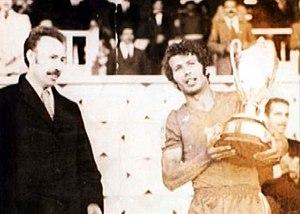
Abdellah Kechra est un footballeur international algérien né le 31 janvier 1945 à Oran. Il évoluait au poste de défenseur.
Le Mouloudia Club Oranais, plus couramment abrégé en Mouloudia d'Oran ou simplement MC Oran, est un club de football algérien fondé officiellement le 14 mai 1946 à Oran. Il évolue dans le stade Ahmed-Zabana d'une capacité d'environ 40 000 places.